Avro Vulcan

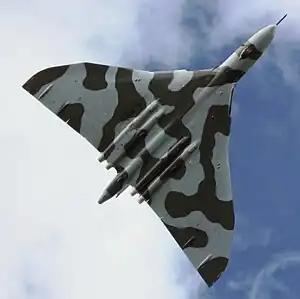
The "Vulcan to the Sky Trust's" Avro Vulcan XH558

After the disbandment of No. 50 Squadron, two Vulcans continued flying with the RAF in air displays as part of the Vulcan Display Flight, based at Waddington but administered through No. 55 Squadron, based at RAF Marham. Initially displaying using XL426, in 1986 that aircraft was sold, having been replaced by XH558, which began displays in 1985. The VDF continued with XH558 until 1992, finishing operations after the Ministry of Defence determined it was too costly to run in light of budget cuts. Both aircraft subsequently entered preservation and survived, although a third, XH560, kept in reserve in the first years, was later scrapped.